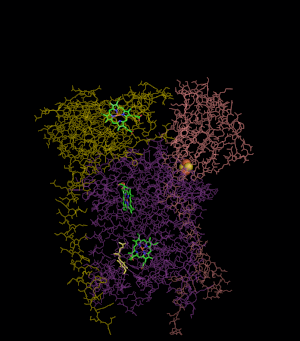
La coenzyme Q-cytochrome c réductase, ou complexe III de la chaîne respiratoire, également appelée complexe bc₁, est une oxydoréductase membranaire qui catalyse la réaction :